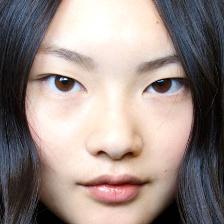
Label: faces